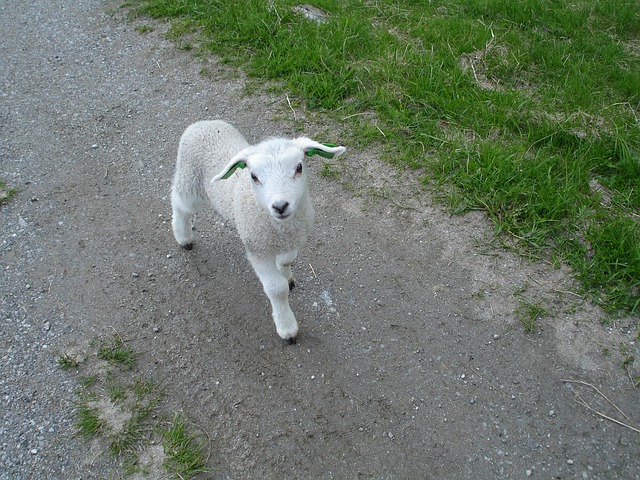
Label: sheep